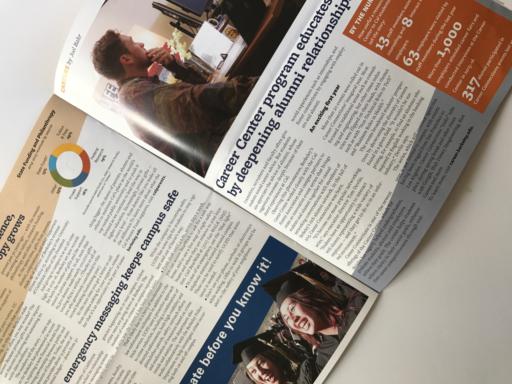
Waste category: paper